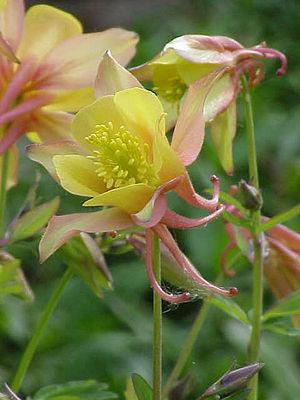
L’Ancolie bleue à fleurs précoces est une plante vivace originaire des Montagnes Rocheuses en Amérique du Nord où on la trouve du Montana au Nouveau-Mexique du nord au sud et de l’Idaho à l’Arizona d'est en ouest.